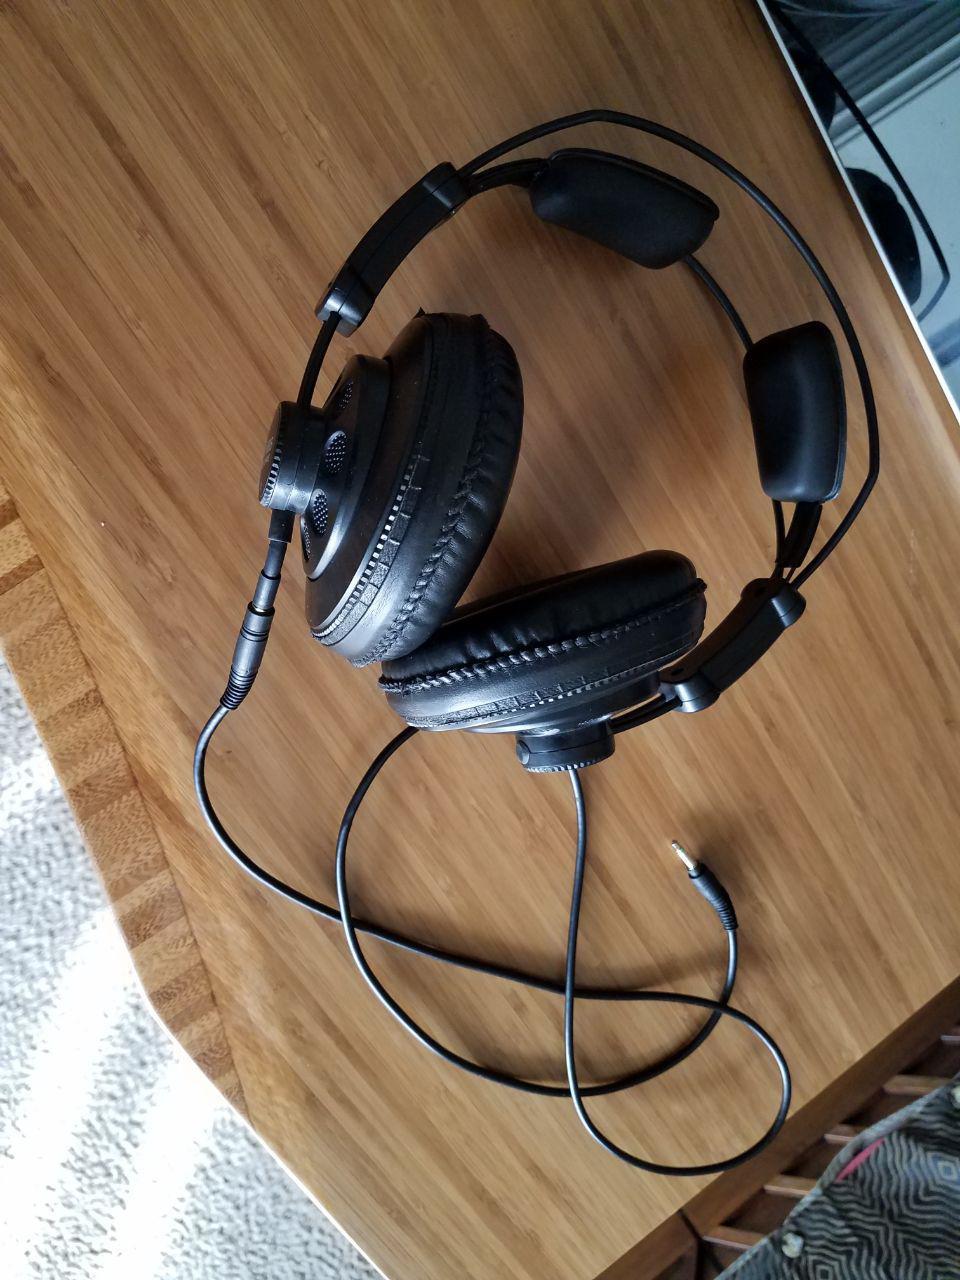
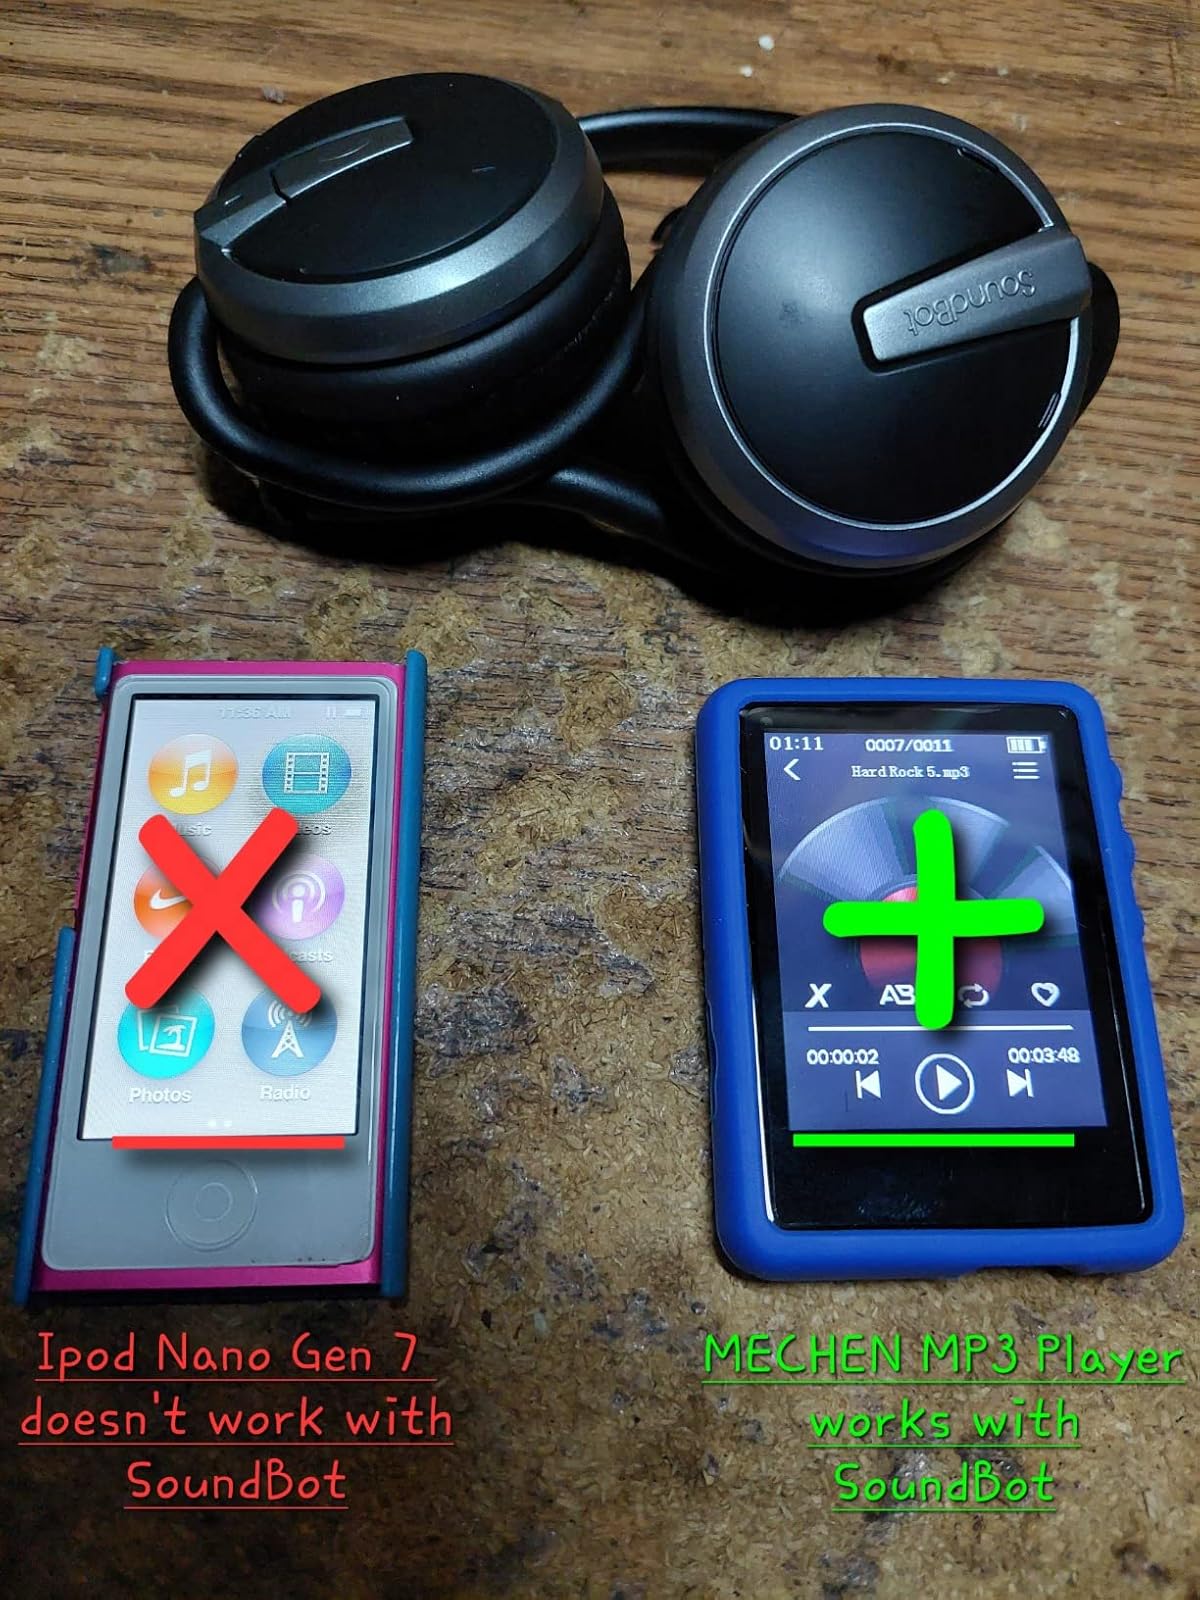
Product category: headphones
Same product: no